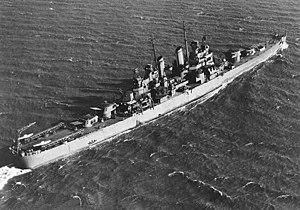
Le plan d'invasion de l'île de Guadalcanal prévoyait pour l'essentiel trois groupes navals majeurs. Deux d'entre eux étaient placés sous le commandement suprême du vice-amiral Frank J. Fletcher. Le premier de ces deux groupes navals, la Task Force NEGAT, commandé par le rear admiral Leigh Noyes était destiné à fournir l'appui aérien pour l'attaque. Cette Task Force se divisait en trois groupes aéronavals, organisés chacun autour d'un porte-avion différent.